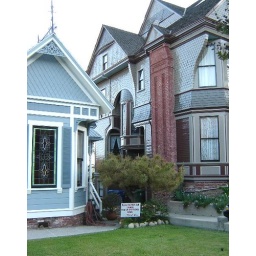
This is kinda across the street from the house used in the TV show, Charmed.